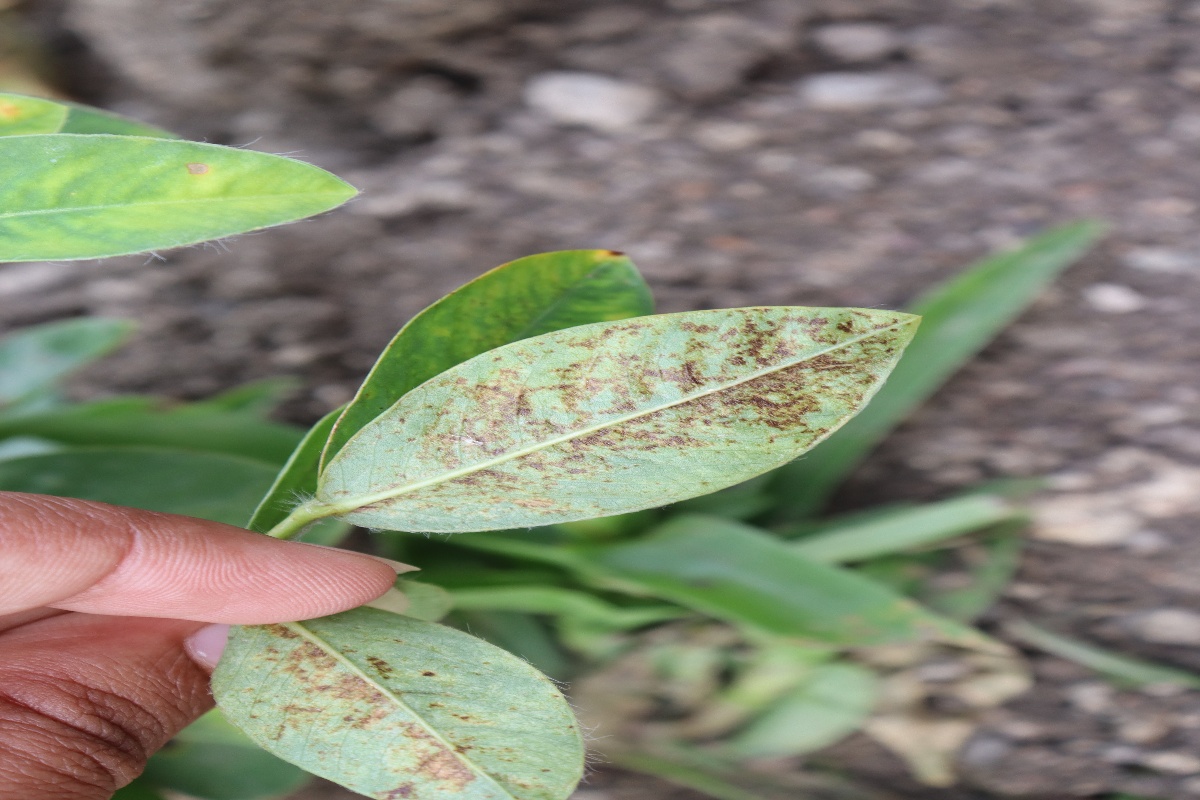
Label: rust